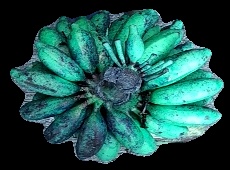
Variety: rasbale
Grade: grade3